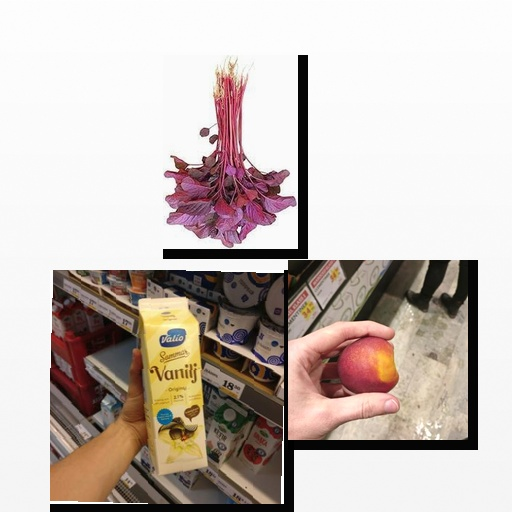
Food items: amaranth, nectarine, vanilla_yoghurt